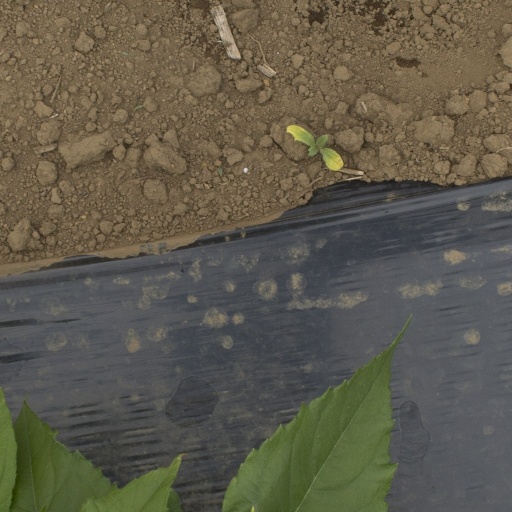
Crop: Jerusalem artichoke